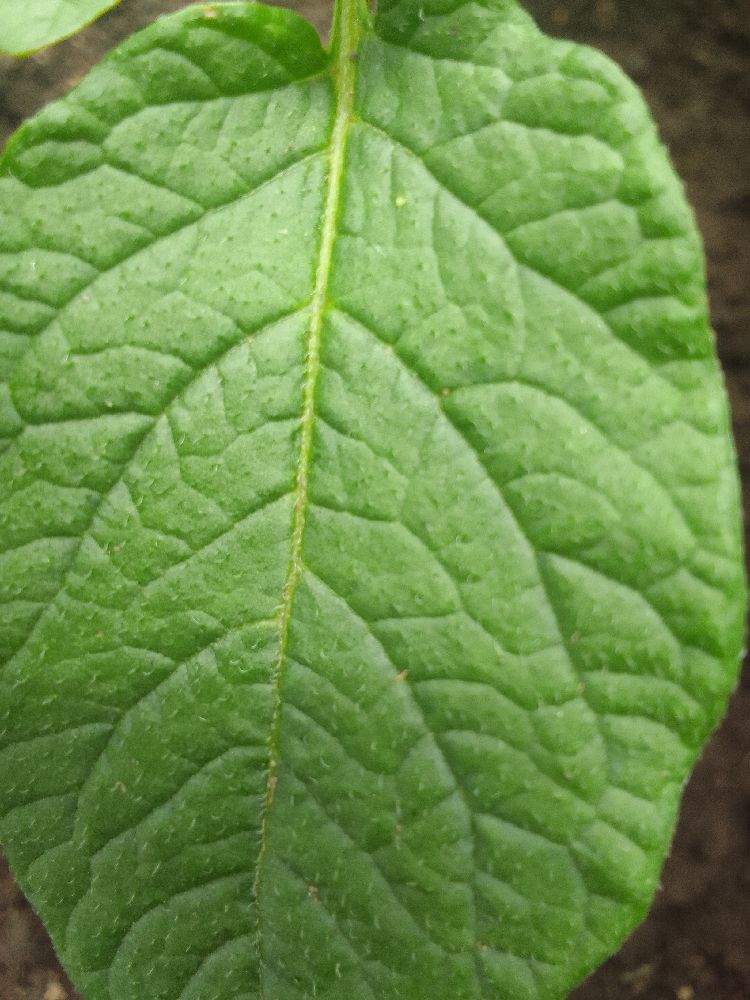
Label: Healthy